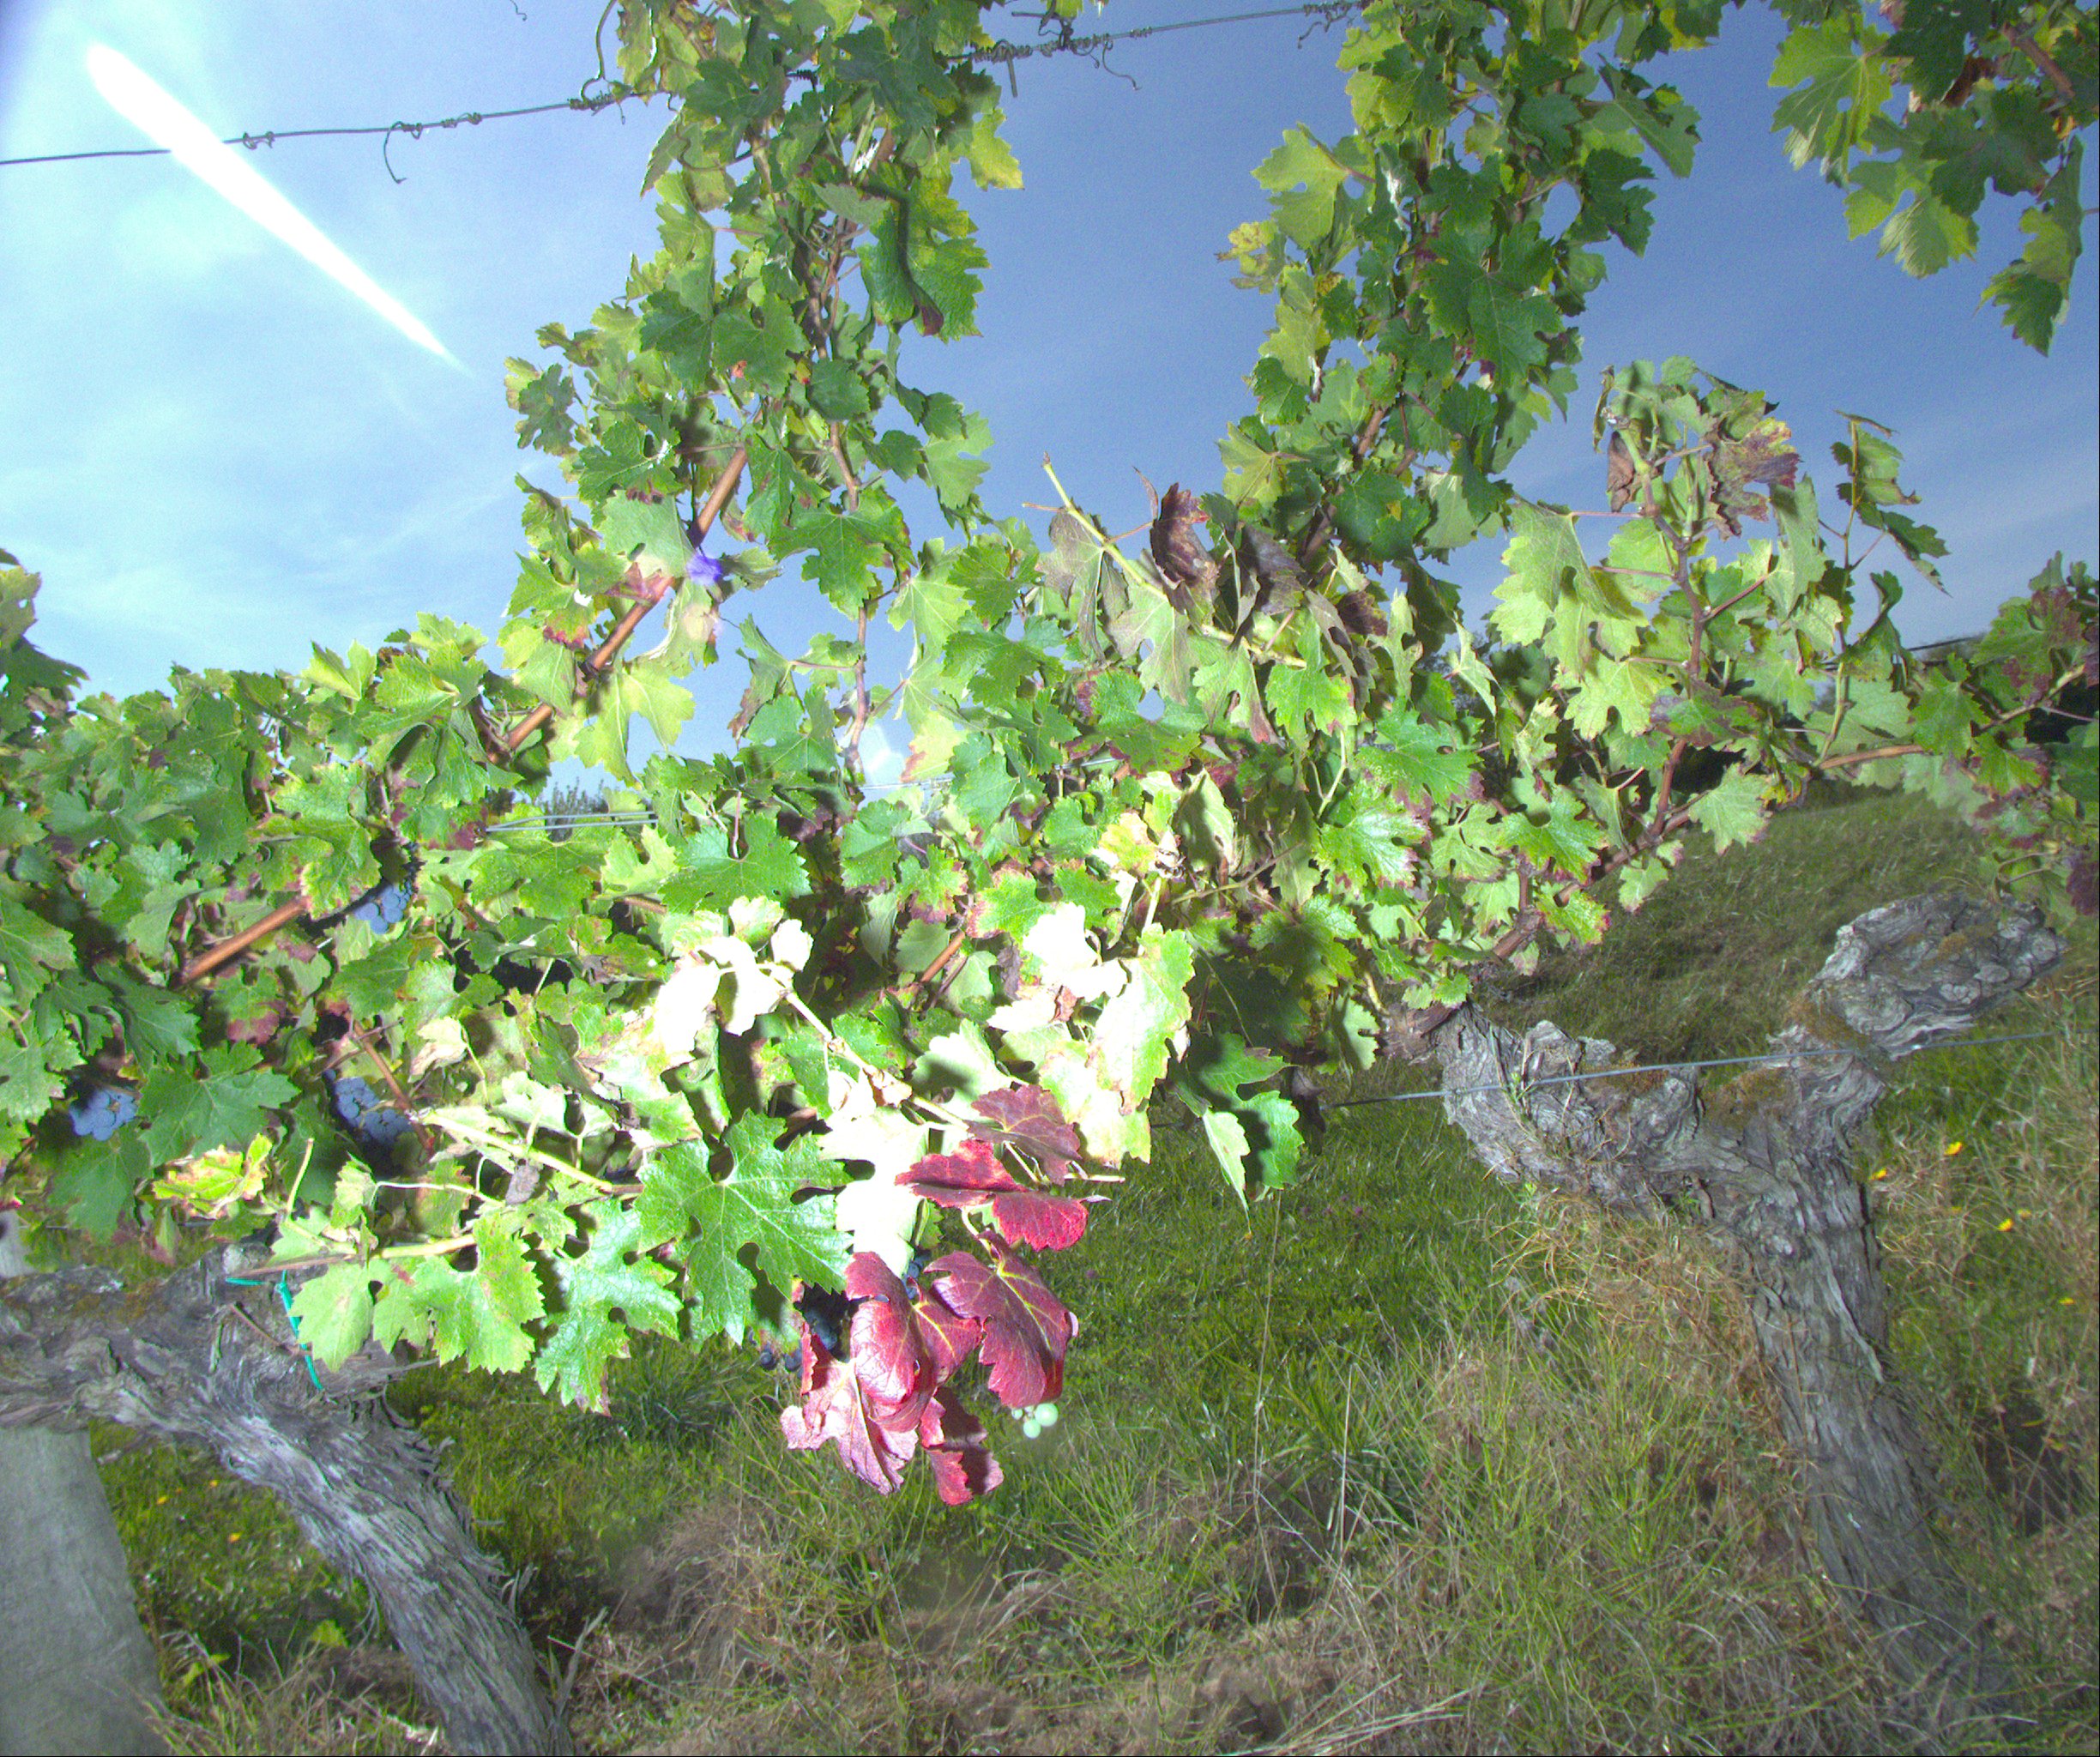
Grape variety: cabernet-sauvignon
Disease: confounding disease (conf+)